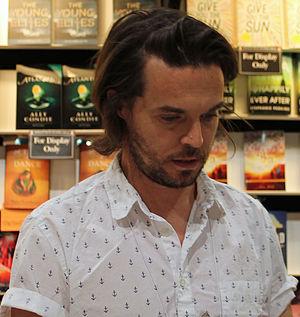
Oliver Jeffers, né en 1977 à Port Hedland, est un artiste britannique, originaire d'Irlande du Nord. Il est l'auteur et illustrateur de plusieurs ouvrages de littérature jeunesse.